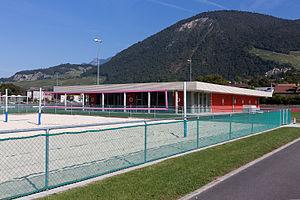
Ollon est une commune suisse du canton de Vaud située dans le district d'Aigle, dans le Chablais vaudois.